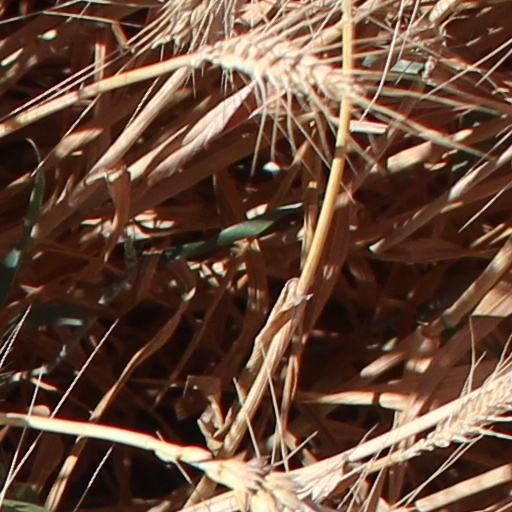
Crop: wheat